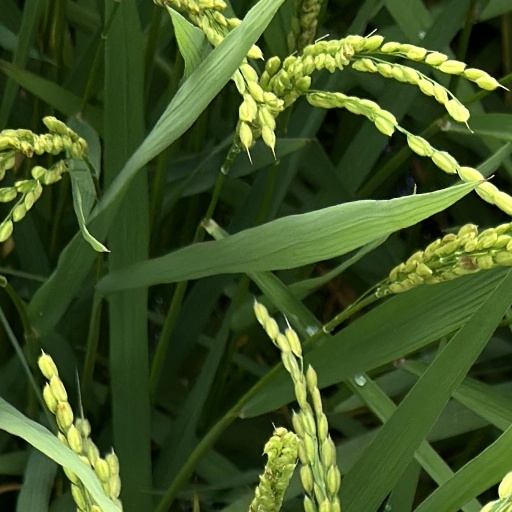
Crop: rice